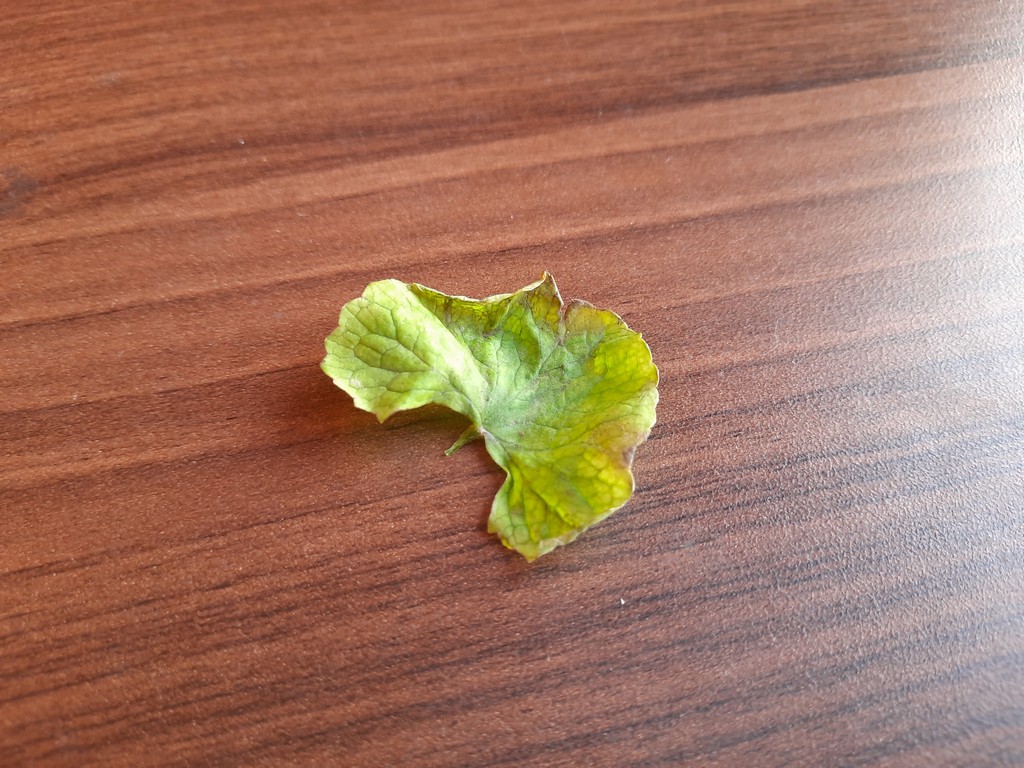
Label: Unhealthy